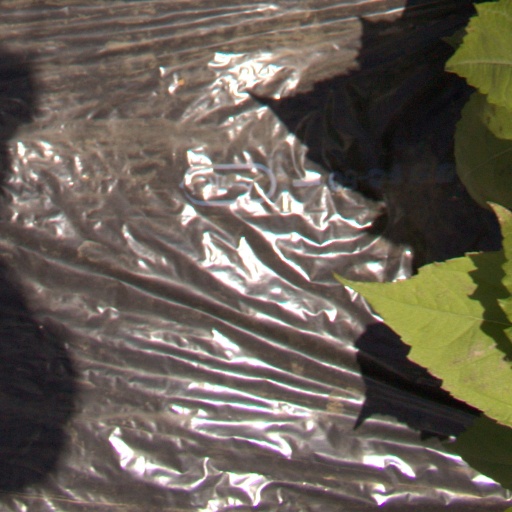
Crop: Jerusalem artichoke